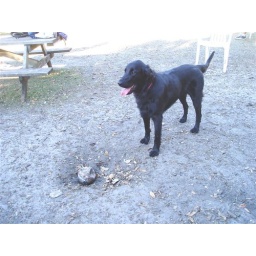
Dig a hole, put a ball in it, and don't let another dog get it. (except Stella)